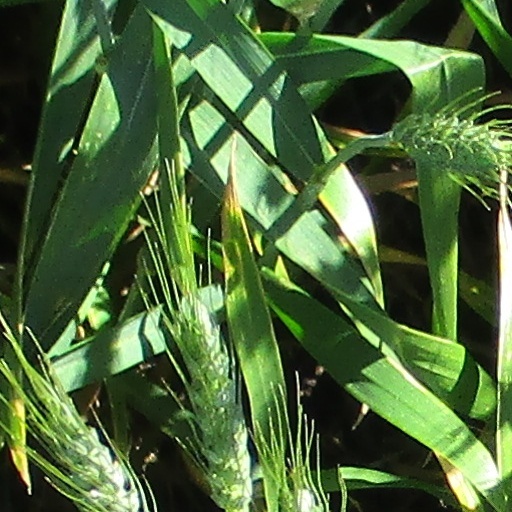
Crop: wheat